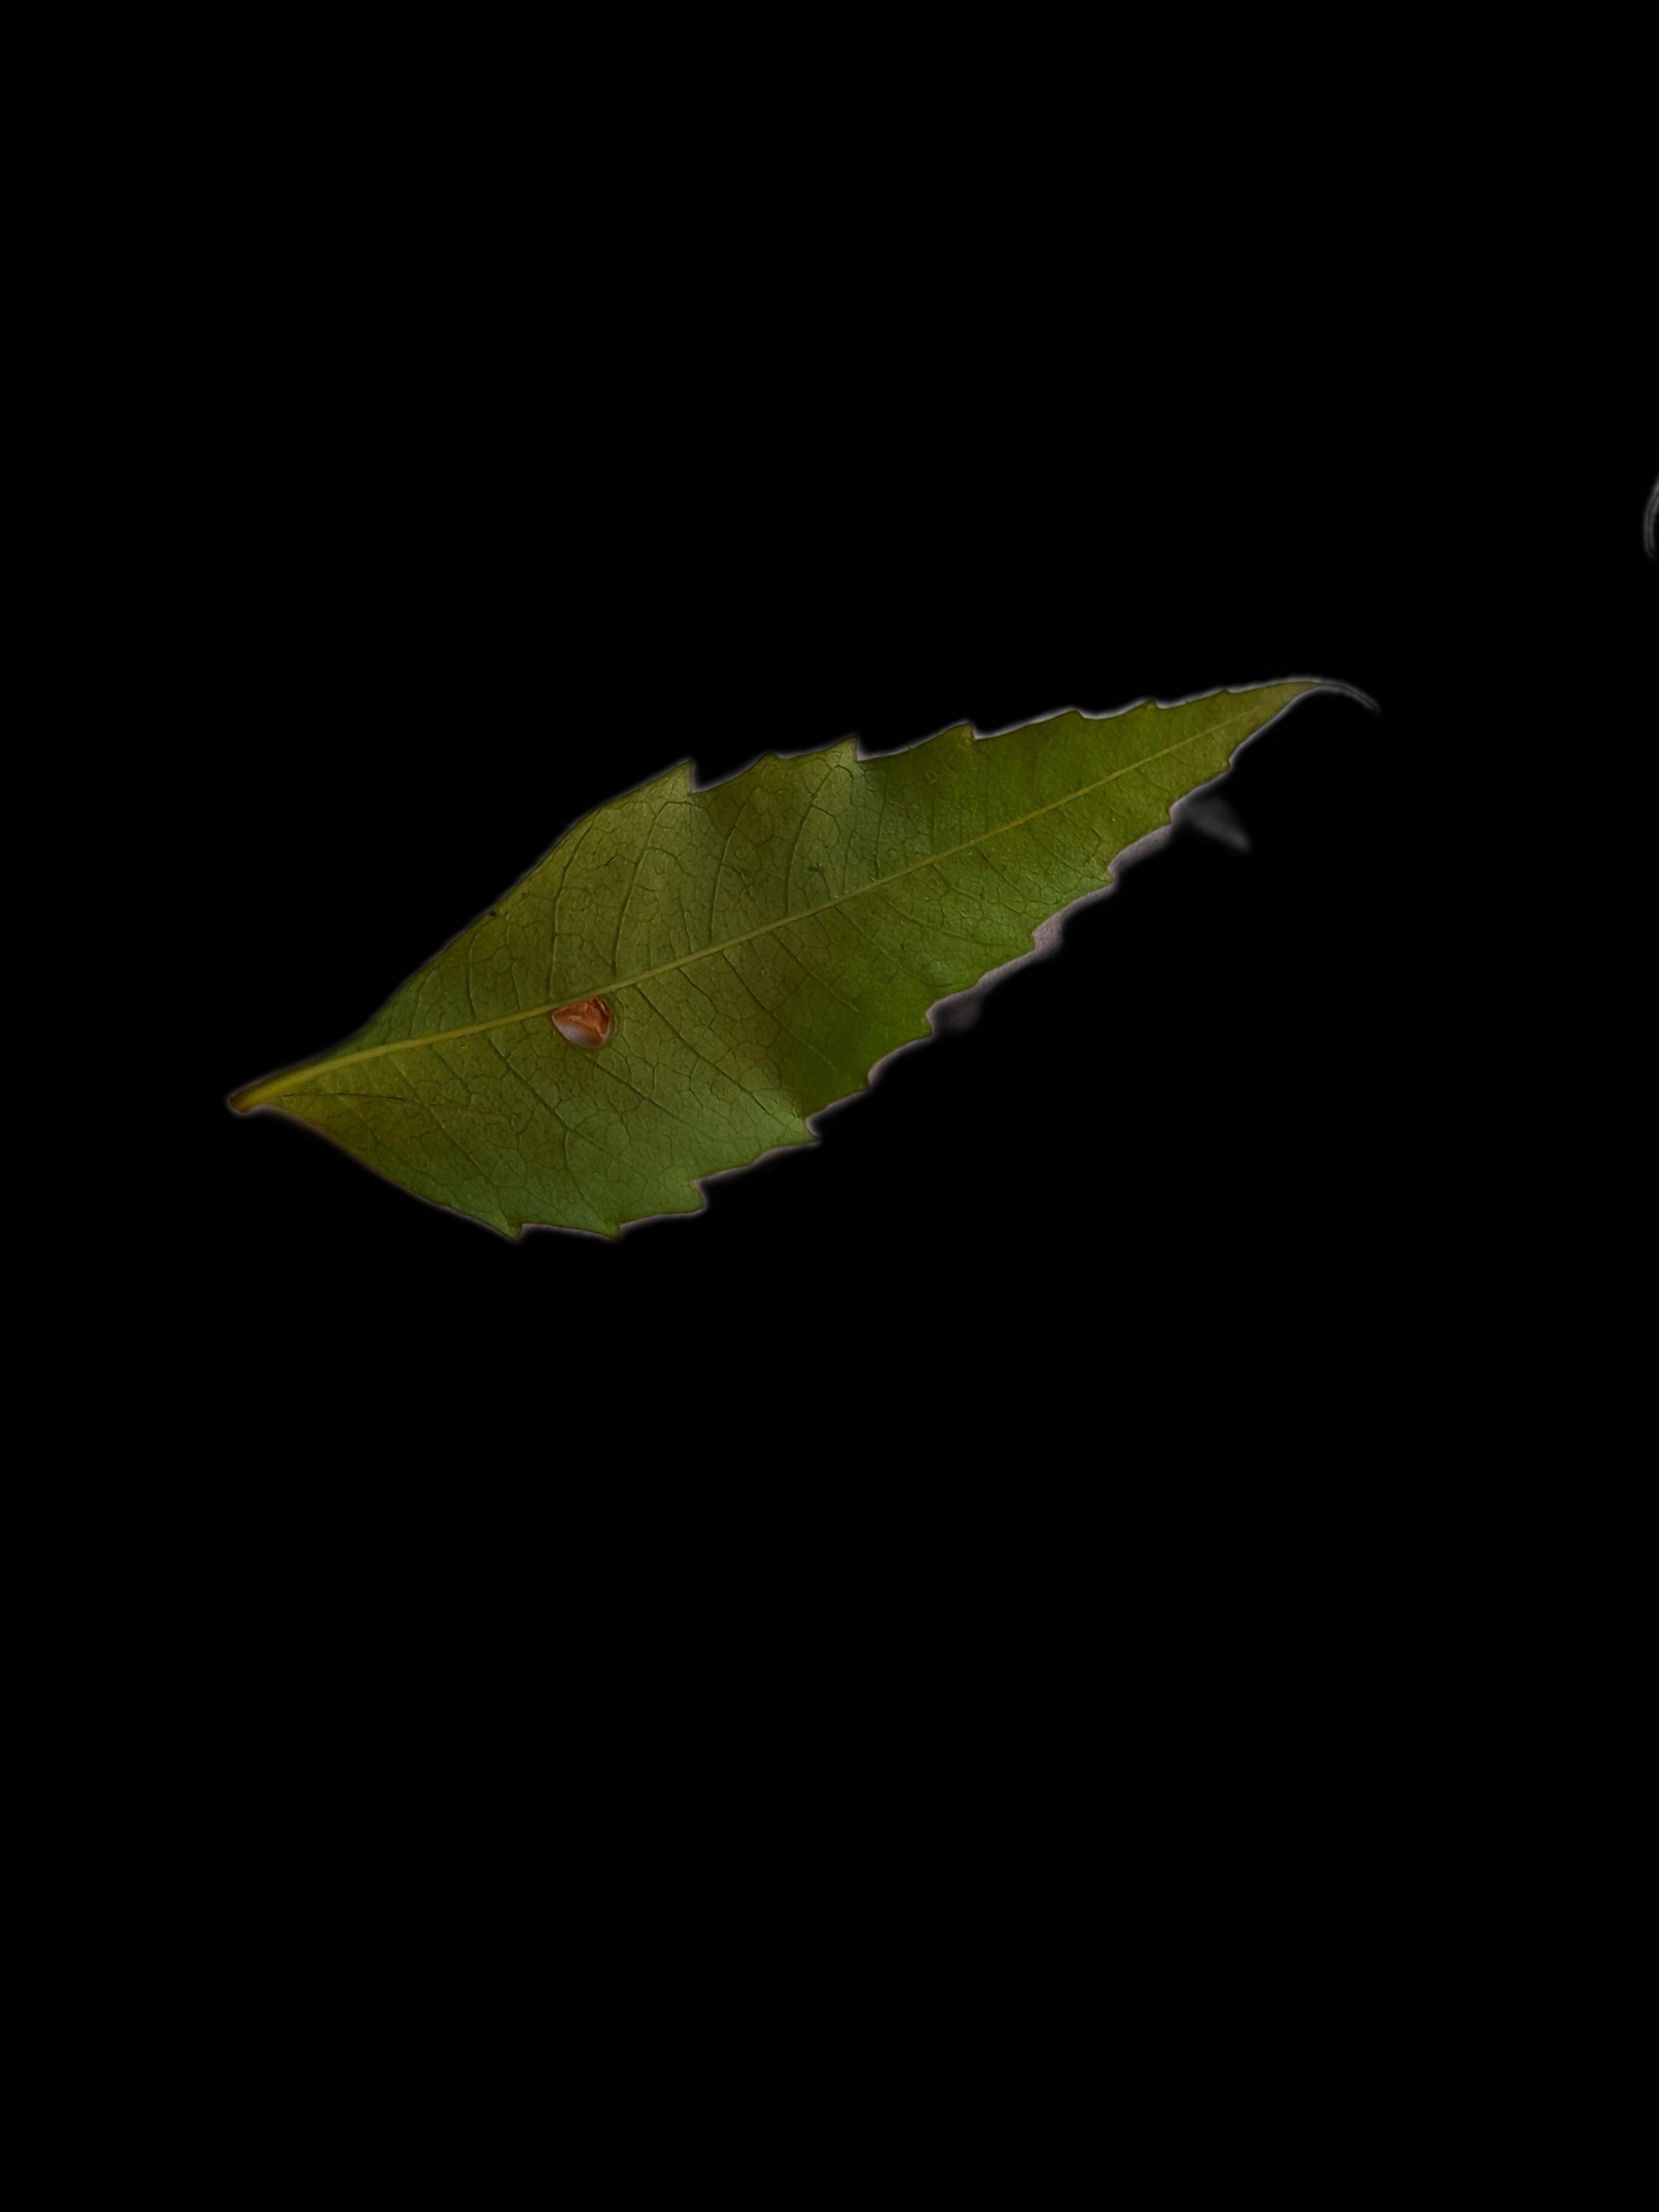
Plant: Neem